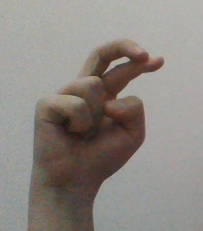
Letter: zay